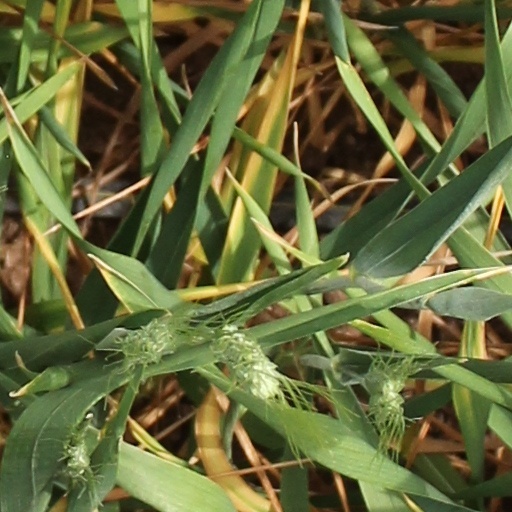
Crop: wheat